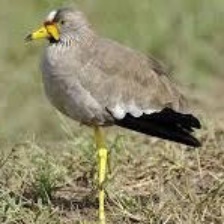
Species: WATTLED LAPWING
Scientific name: VANELLUS INDICUS